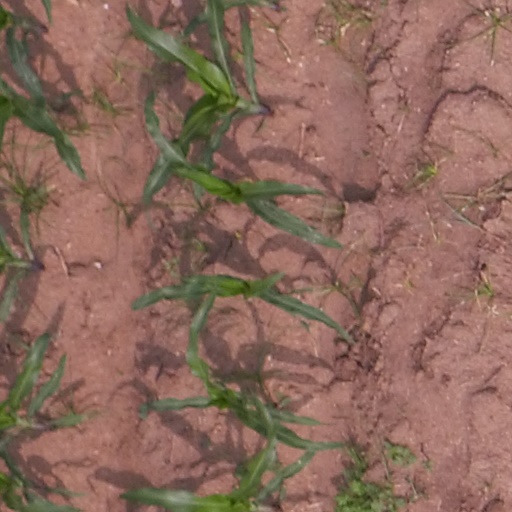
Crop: maize; corn